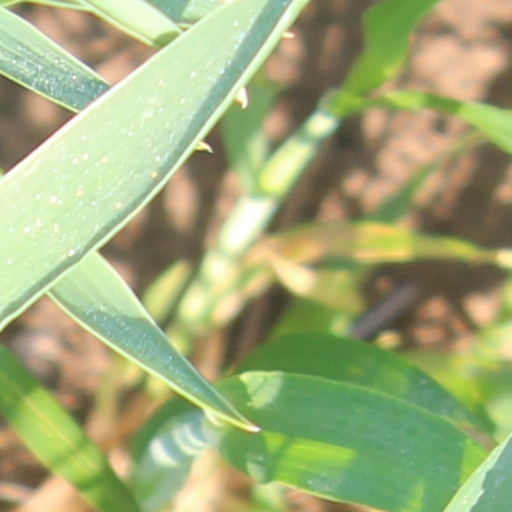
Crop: wheat